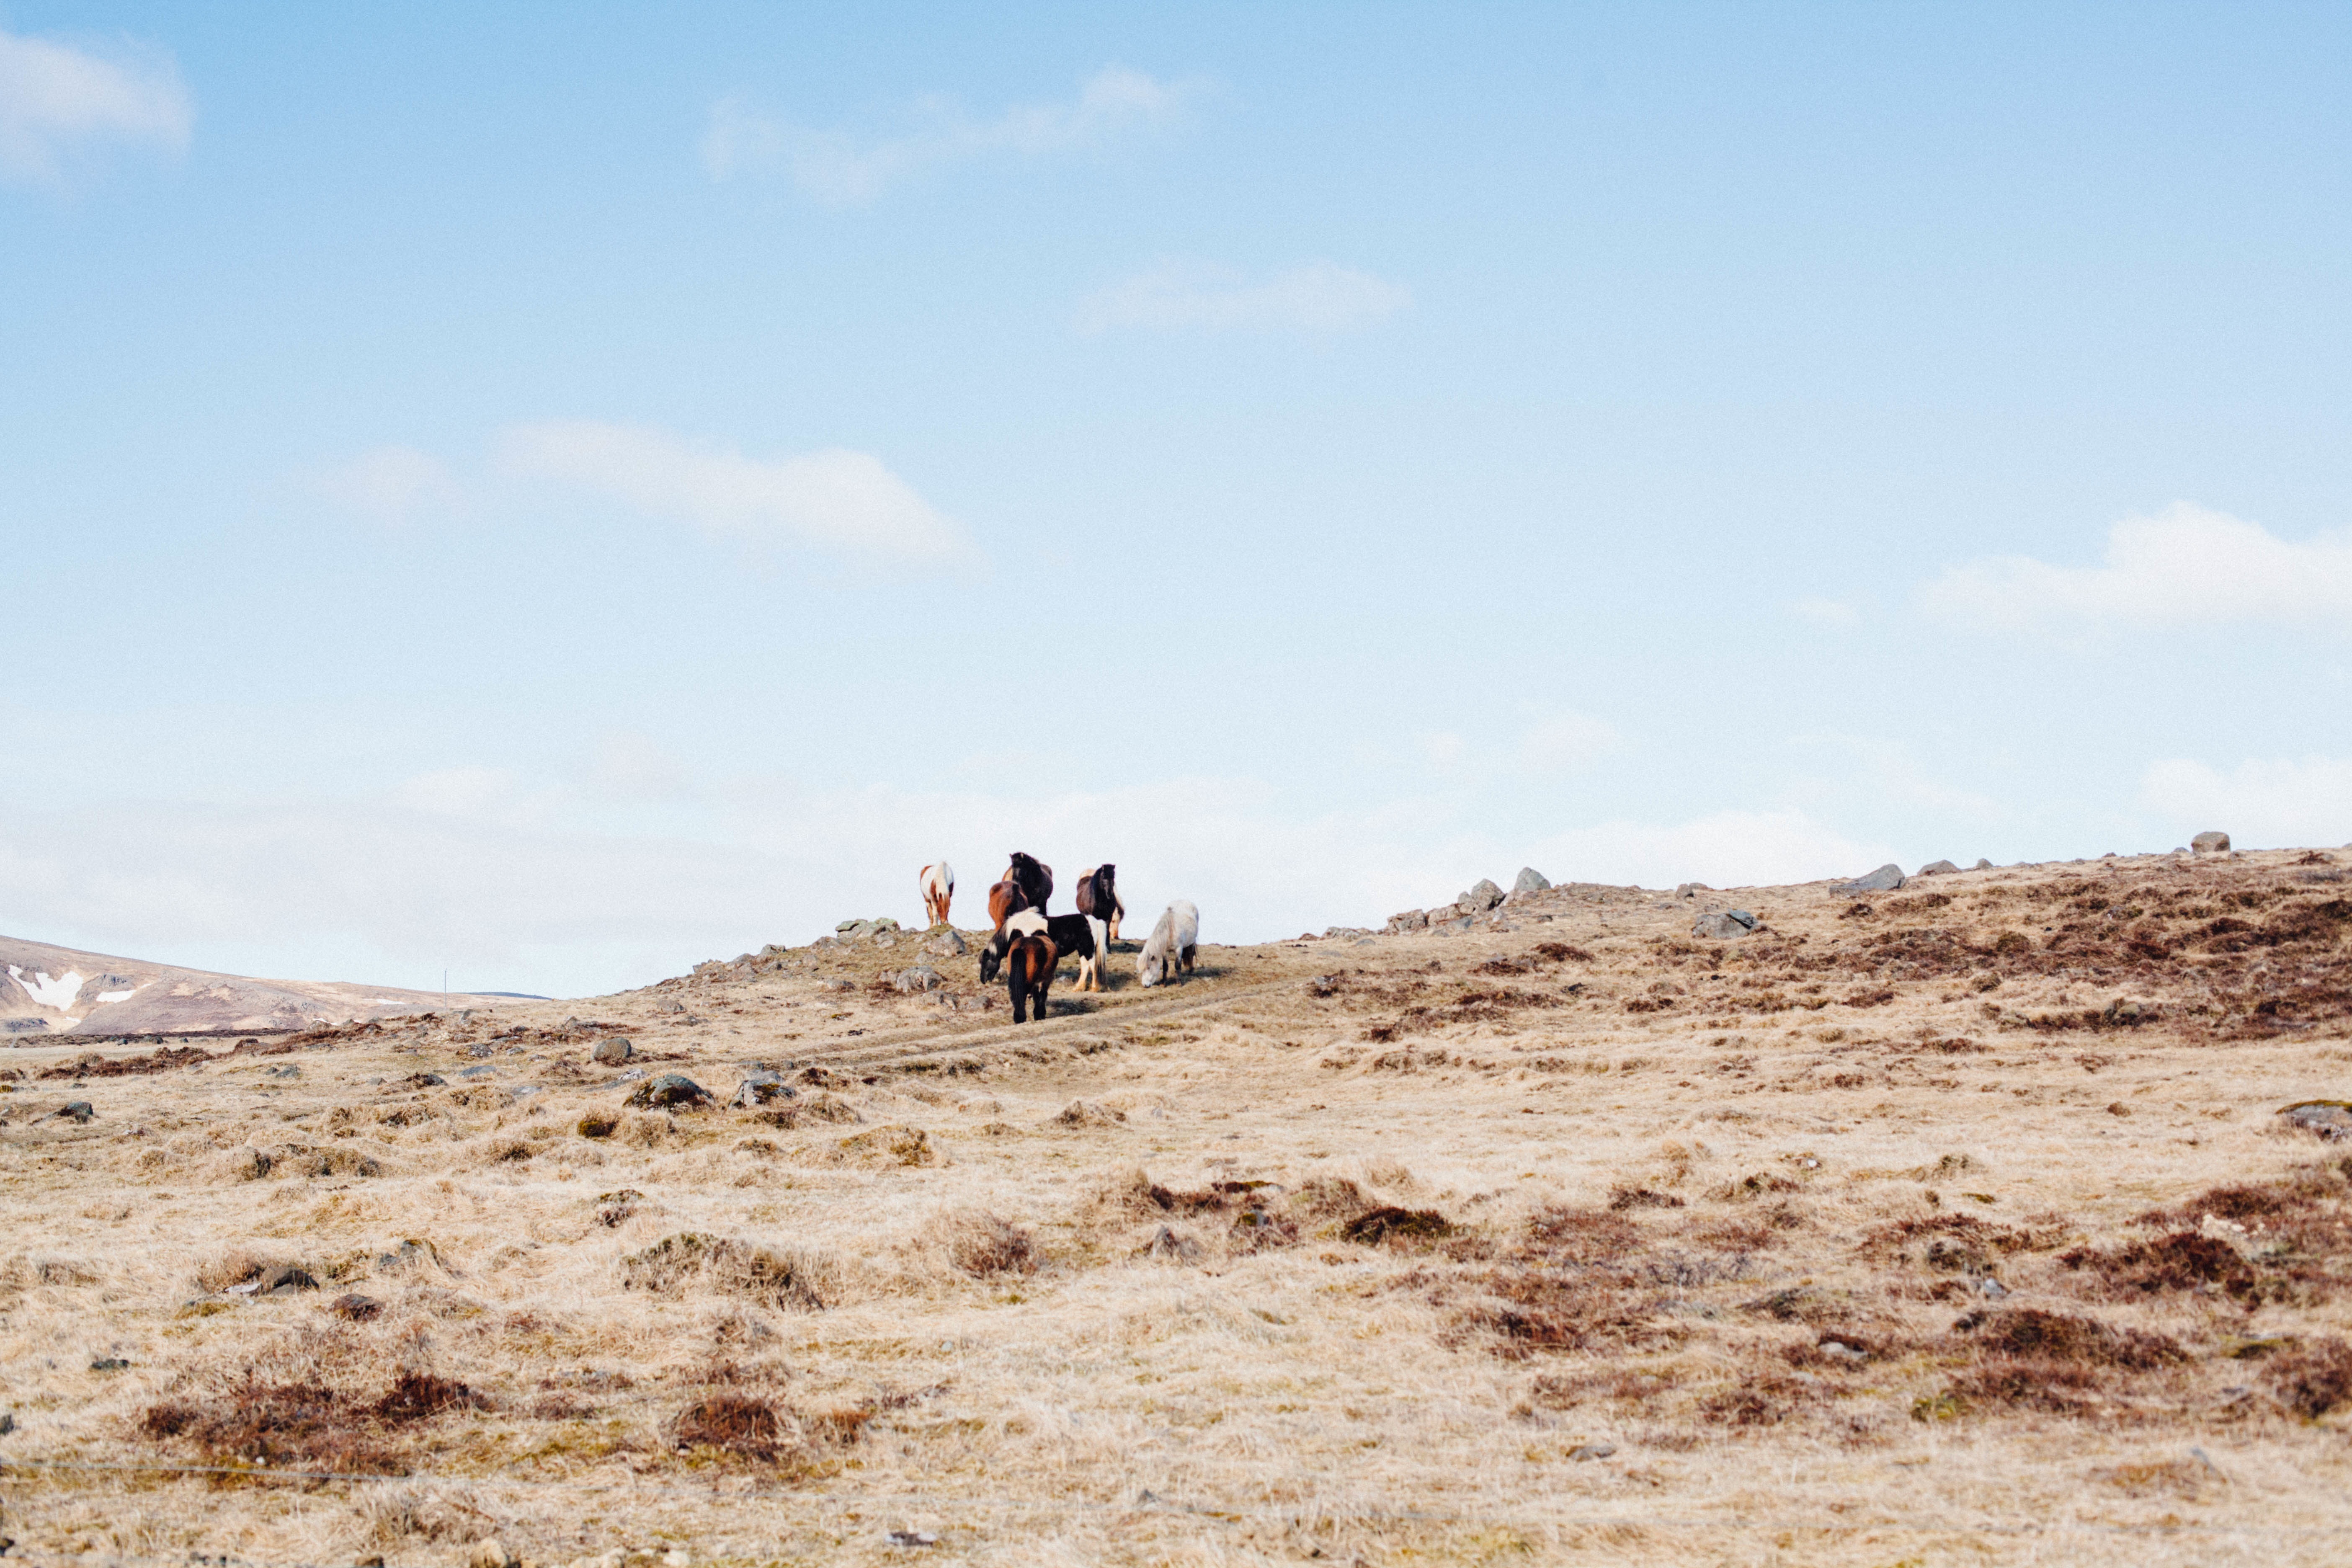
landscape, grass, outdoor, field, meadow, countryside, desert, animal, country, wildlife, wild, rural, herd, pasture, horse, brown, soil, plain, geology, plateau, habitat, ecosystem, sahara, wadi, wild horses, steppe, landform, natural environment, geographical feature, aeolian landform